History of human settlement in the Ural Mountains

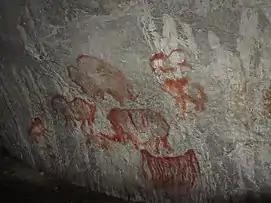
Kapova Cave paintings

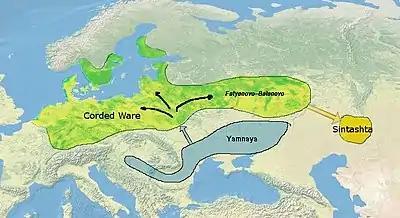
The Sintashta culture probably derived at least partially from the Corded Ware Culture

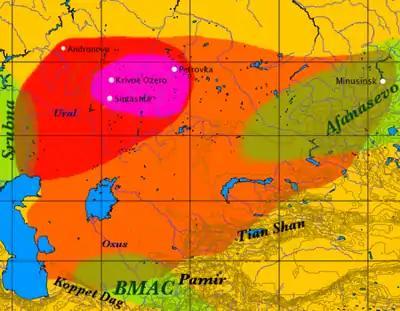
Range of the Andronovo culture

Indo-European Bronze Age cultures have converged on the southern Ural region: